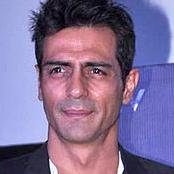
Age: 39